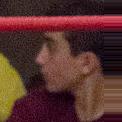
Age: 44